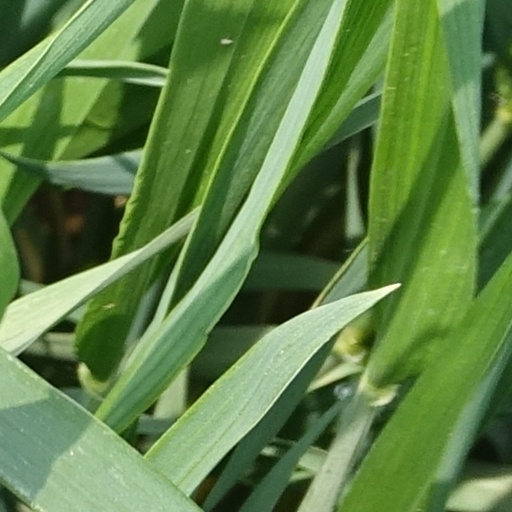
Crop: wheat